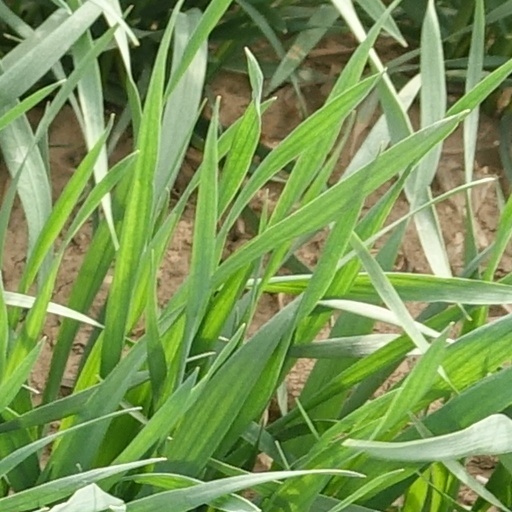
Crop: wheat